John Druce

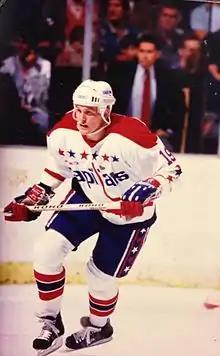
Druce with the Washington Capitals

John W. Druce (born February 23, 1966) is a Canadian former professional ice hockey right winger who played in the National Hockey League (NHL) for the Washington Capitals, Winnipeg Jets, Los Angeles Kings and Philadelphia Flyers